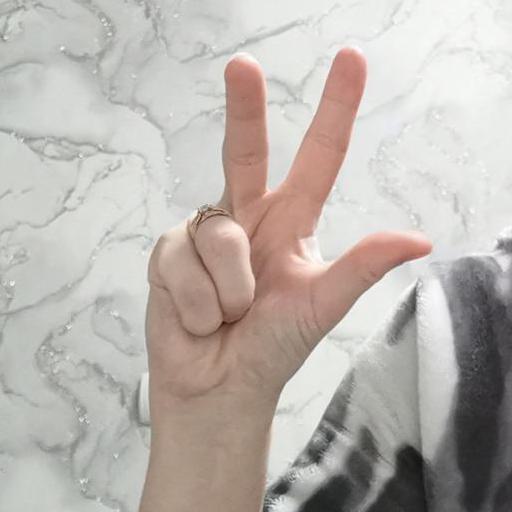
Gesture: three2